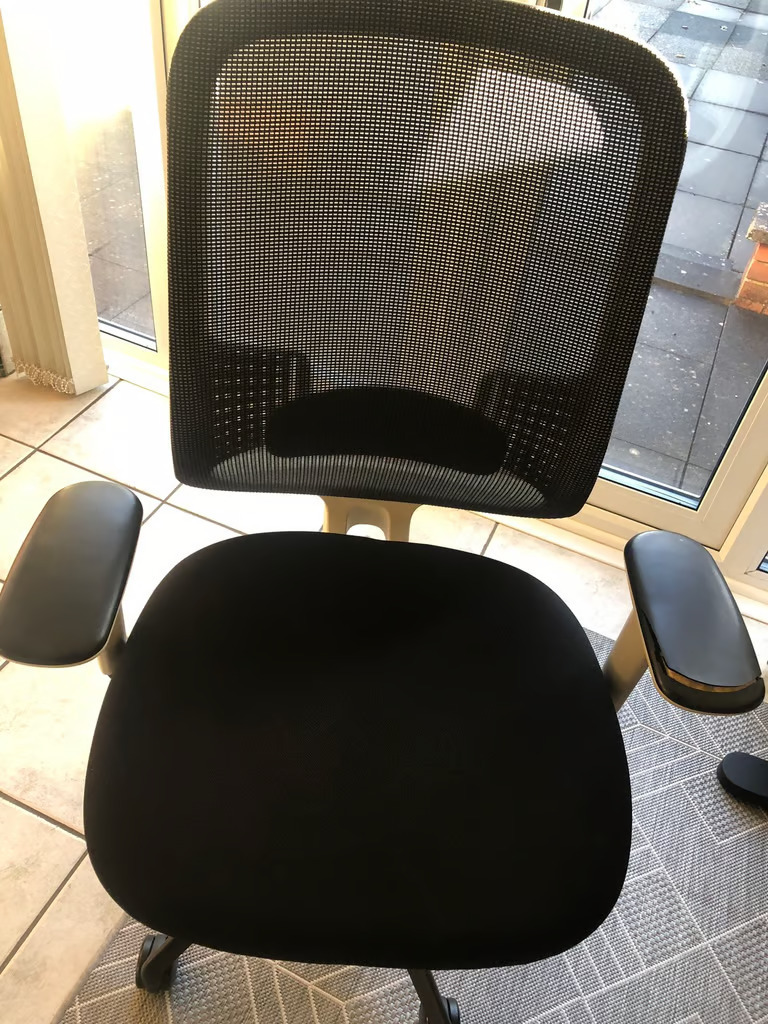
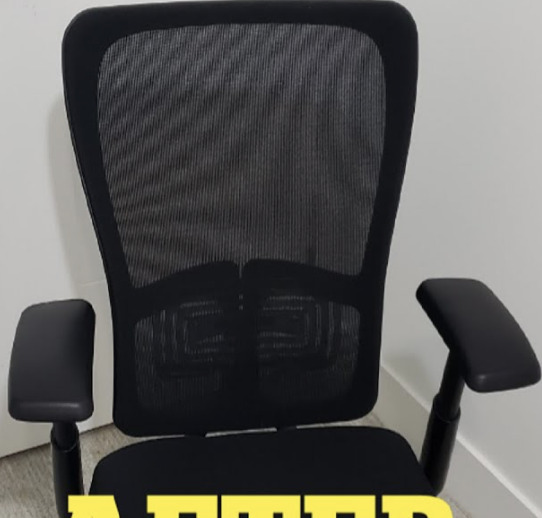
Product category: items_chair
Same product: no